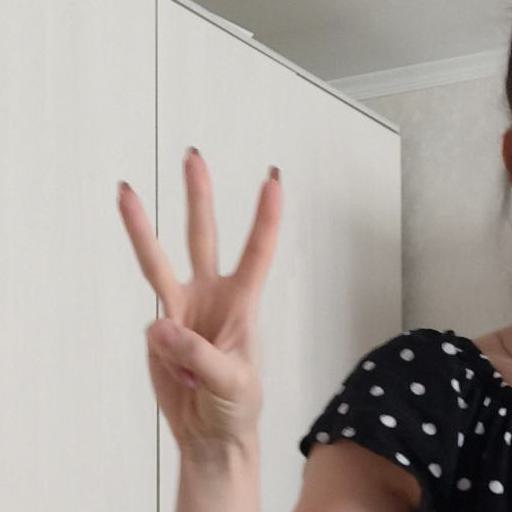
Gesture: three